Industrial architecture

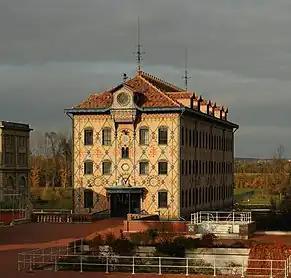
The "Moulin Saulnier", originally a watermill, now part of the Menier chocolate factory in Noisiel, France. Built in 1872, it was the first building in the world with a visible metallic structure.

The birth of all industrial architecture stemmed from England and the continuing expansions of the architecture was a product of the Industrial Revolution. The usage and production of iron and steel became more prominent since they were used as the foundation for the industrial buildings. Steel is a durable material and was also used in other parts of the industry such as infrastructure, but it was difficult to make because it required high temperature to melt the metal.